Bangladeshi rock

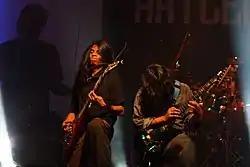
Powersurge was the leader of the East Bengal extreme metal scene. Pictured in 2008, Saimum Hasan Nahian (left) and Samir Hafiz (right) at a concert.

In the mid-2000s folk and alternative rock scene, a few progressive metal bands formed and performed at club shows in Dhaka. The bands were inspired by 1990s heavy metal and 2000s experimental rock. They developed their music out of those two genres; playing heavier riffs, faster basslines and double bass drumming. Their lyrics typically highlighted anger about social injustice and hypocrisy as well as philosophical songs with softer tones.